St. Mark's Anglican Church (Port Hope, Ontario)

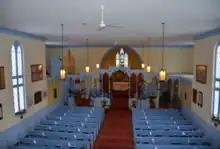
The church interior

St. Mark's is an example of the Carpenter Gothic style, a vernacular style of North America employing Gothic Revival detailing on wooden buildings and structures.